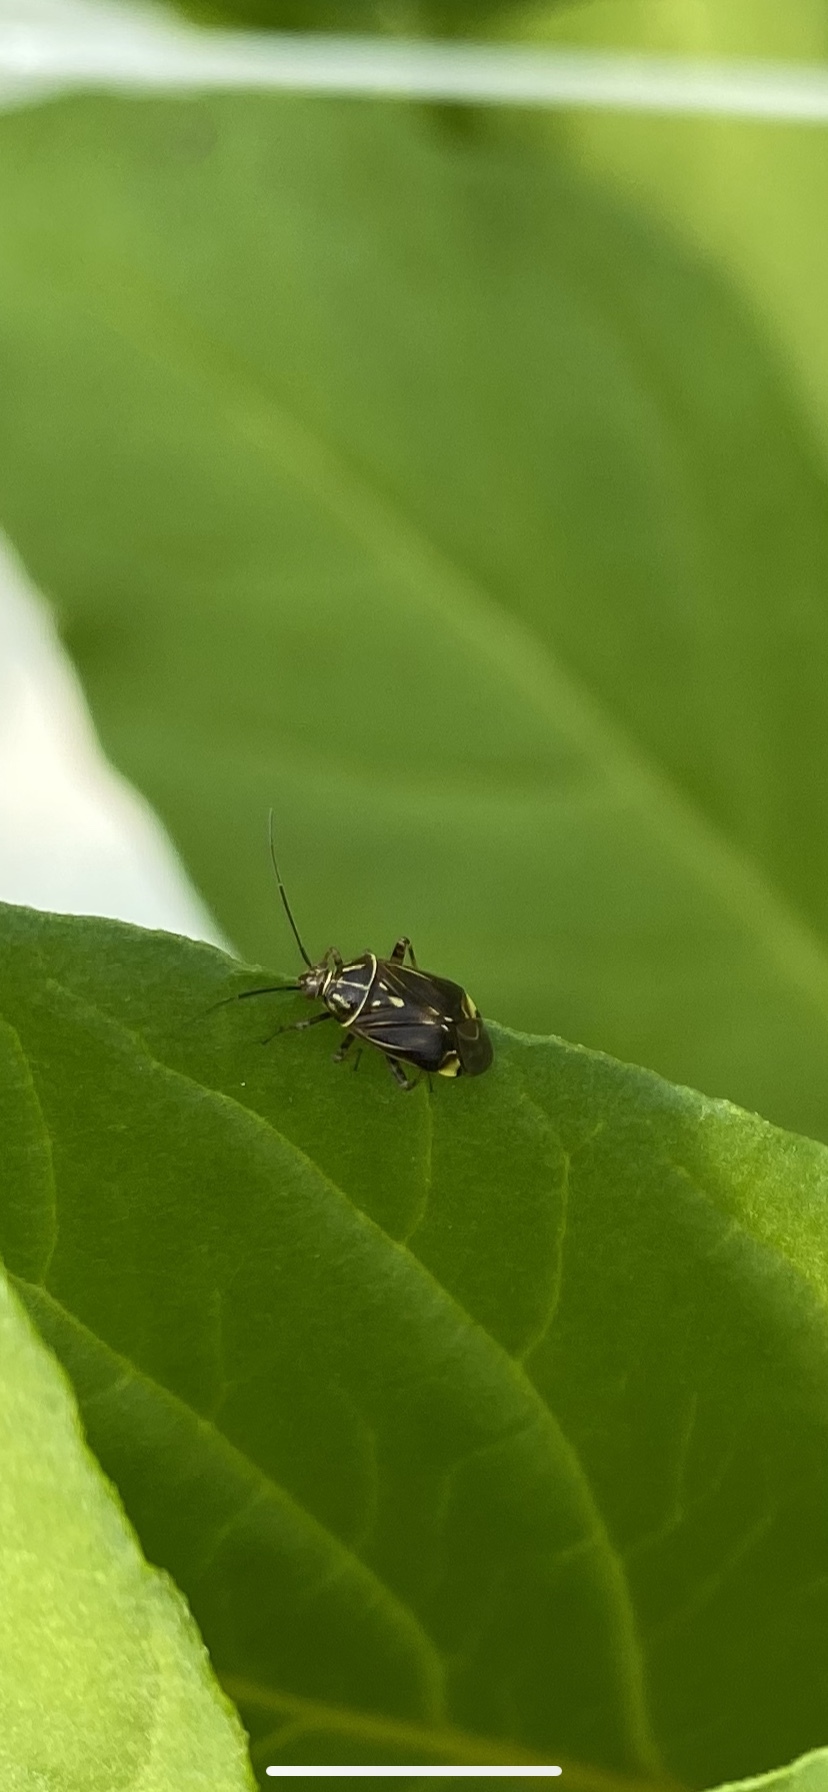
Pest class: lygus_bug